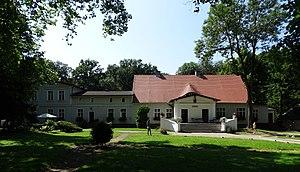
Mechlin est un village polonais de la gmina de Śrem dans la powiat de Śrem de la voïvodie de Grande-Pologne dans le centre-ouest de la Pologne.